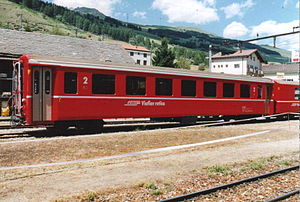
Jernbanevogn
Personvogn
En jernbanevogn eller togvogn er et skinnekøretøj uden egen fremdrift, som anvendes til transport på jernbane. Jernbanevogne trækkes af et eller flere lokomotiver. Man skelner mellem godsvogne, der anvendes til transport af gods, og personvogne, der primært anvendes til persontransport i den kollektive trafik.